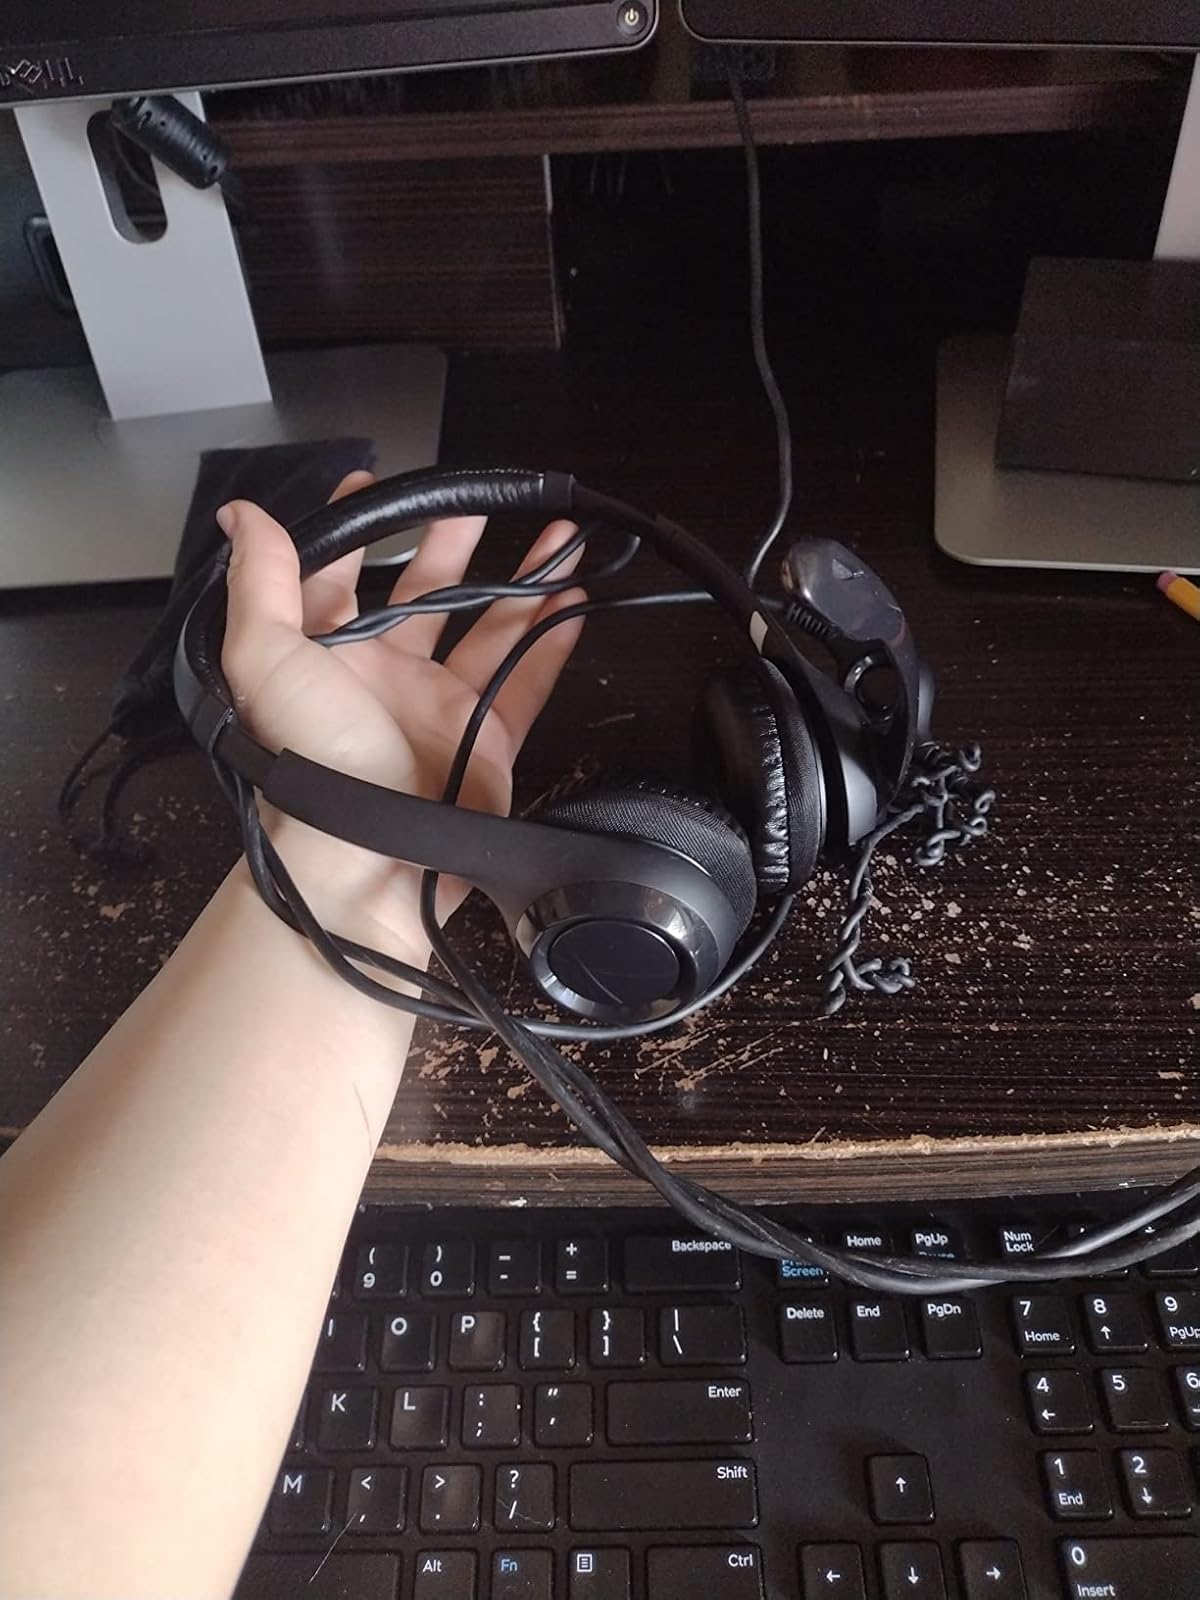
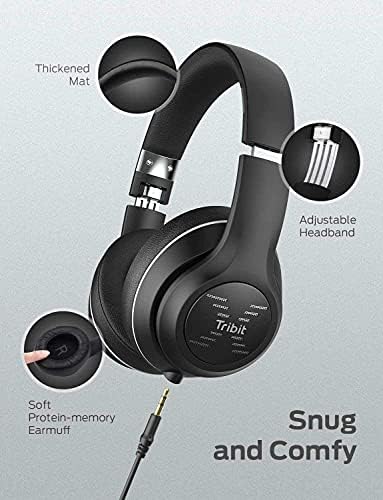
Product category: headphones
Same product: no